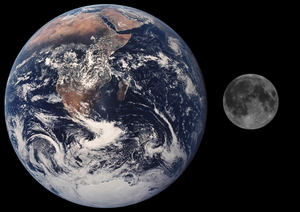
Le système Terre-Lune est le système regroupant la planète Terre, son satellite naturel la Lune ainsi que l'ensemble des autres objets se trouvant dans la sphère d'influence de ces objets.
Le terme informel « planète double » est utilisé pour décrire deux planètes très proches l'une de l'autre. Le terme formel est système binaire de planètes. De la même manière, il existe aussi des astéroïdes doubles ainsi que d'autres systèmes de doubles planètes mineures comme Antiope et le couple Pluton-Charon.
La Lune, ou Terre I, est un objet céleste qui orbite autour de la planète Terre et le seul satellite naturel permanent de la Terre. C'est le cinquième plus grand satellite naturel du Système solaire et le plus grand des satellites planétaires par rapport à la taille de la planète autour de laquelle elle orbite. La Lune est, après le satellite de Jupiter Io, le deuxième satellite le plus dense du Système solaire parmi ceux dont la densité est connue.